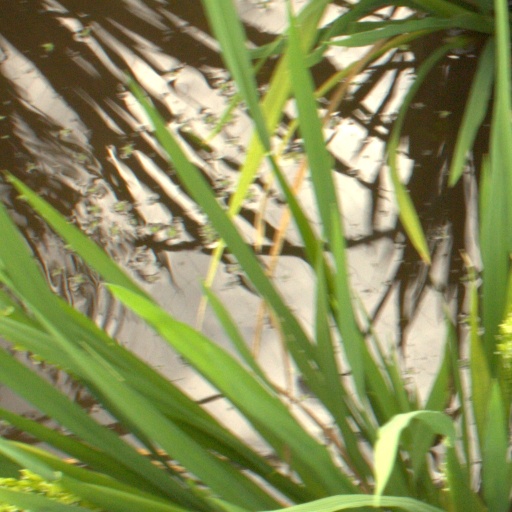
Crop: rice